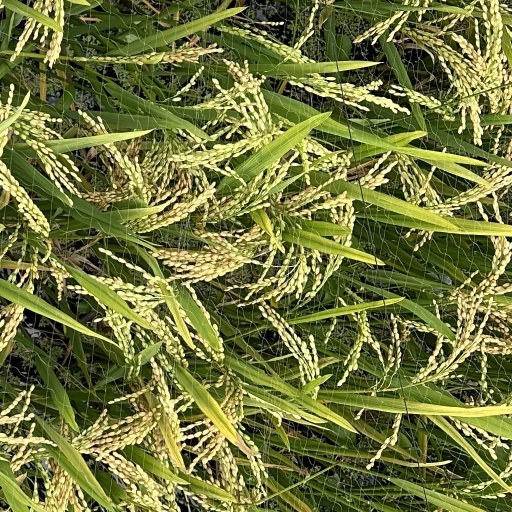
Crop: rice